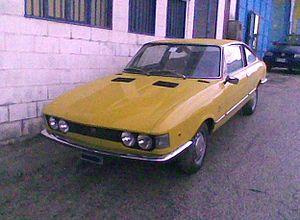
La Carrozzeria Moretti était un petit constructeur automobile et de motocycles et surtout carrossier italien, dont l'activité dura de 1926 à 1989.